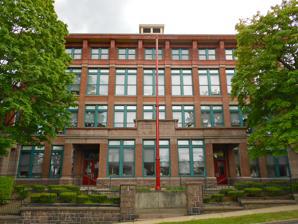
Building: George W. Guthrie School
Country: United States of America
Year built: 1915
United States historic place George W. Guthrie School U.S. National Register of Historic Places The school, converted to a corporate HQ, in 2013 Show map of Pennsylvania Show map of the United States Location 643 N. Washington St., Wilkes-Barre, Pennsylvania Coordinates 41°15′22″N 75°51′45″W / 41.2562°N 75.8626°W / 41.2562; -75.8626 Area 1.8 acres (0.73 ha) Built 1914-1915 Architect Ireland, Robert NRHP reference No. 80003565 Added to NRHP June 27, 1980 The George W. Guthrie School is an historic high school building which is located in Wilkes-Barre , Luzerne County, Pennsylvania . It was added to the National Register of Historic Places in 1980. History and architectural features View through the trees Built between 1914 and 1915, the George W. Guthrie School is a four-story, steel frame and reinforced concrete building faced with brick, with stone and terra cotta trim. It measures 136 feet wide and 109 feet deep. The school was named for George W. Guthrie, who served as the superintendent of the Wilkes-Barre schools until 1913. It was added to the National Register of Historic Places in 1980. References